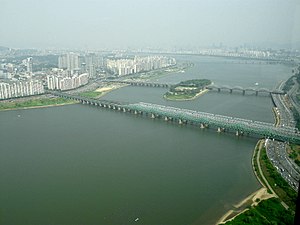
Han
Hangang Railway Bridge over Han.
Han eller Hangang er en 494 km lang flod i Sydkorea, som udmunder i Det Gule Hav. Det er den næstlængste flod i Sydkorea efter Nakdong. Floden begynder som to mindre floder i de østlige bjerge på den koreanske halvø, som mødes nær Seoul. Floden spiller en væsentlig rolle i Sydkorea eftersom den løber gennem landets hovedstad Seoul. Floden er ret bred i forhold til dens længde. Ved Soul er floden mere end en kilometer bred.